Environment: lab
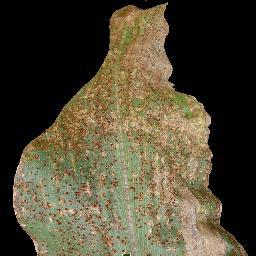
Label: common_rust